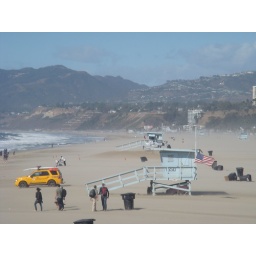
The beach at the Santa Monica Pier. Can you see the sand blowing in the distance